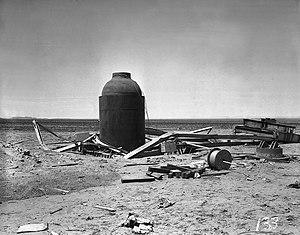
Trinity est le nom de code du premier essai d'une arme nucléaire réalisé par les forces armées des États-Unis le 16 juillet 1945 dans le cadre du projet Manhattan. Le test fut réalisé sur le champ de tir d'Alamogordo à une cinquantaine de kilomètres de la ville de Socorro au Nouveau-Mexique et démontra la viabilité du type d'arme qui fut utilisé pour le bombardement de Nagasaki le 9 août 1945.